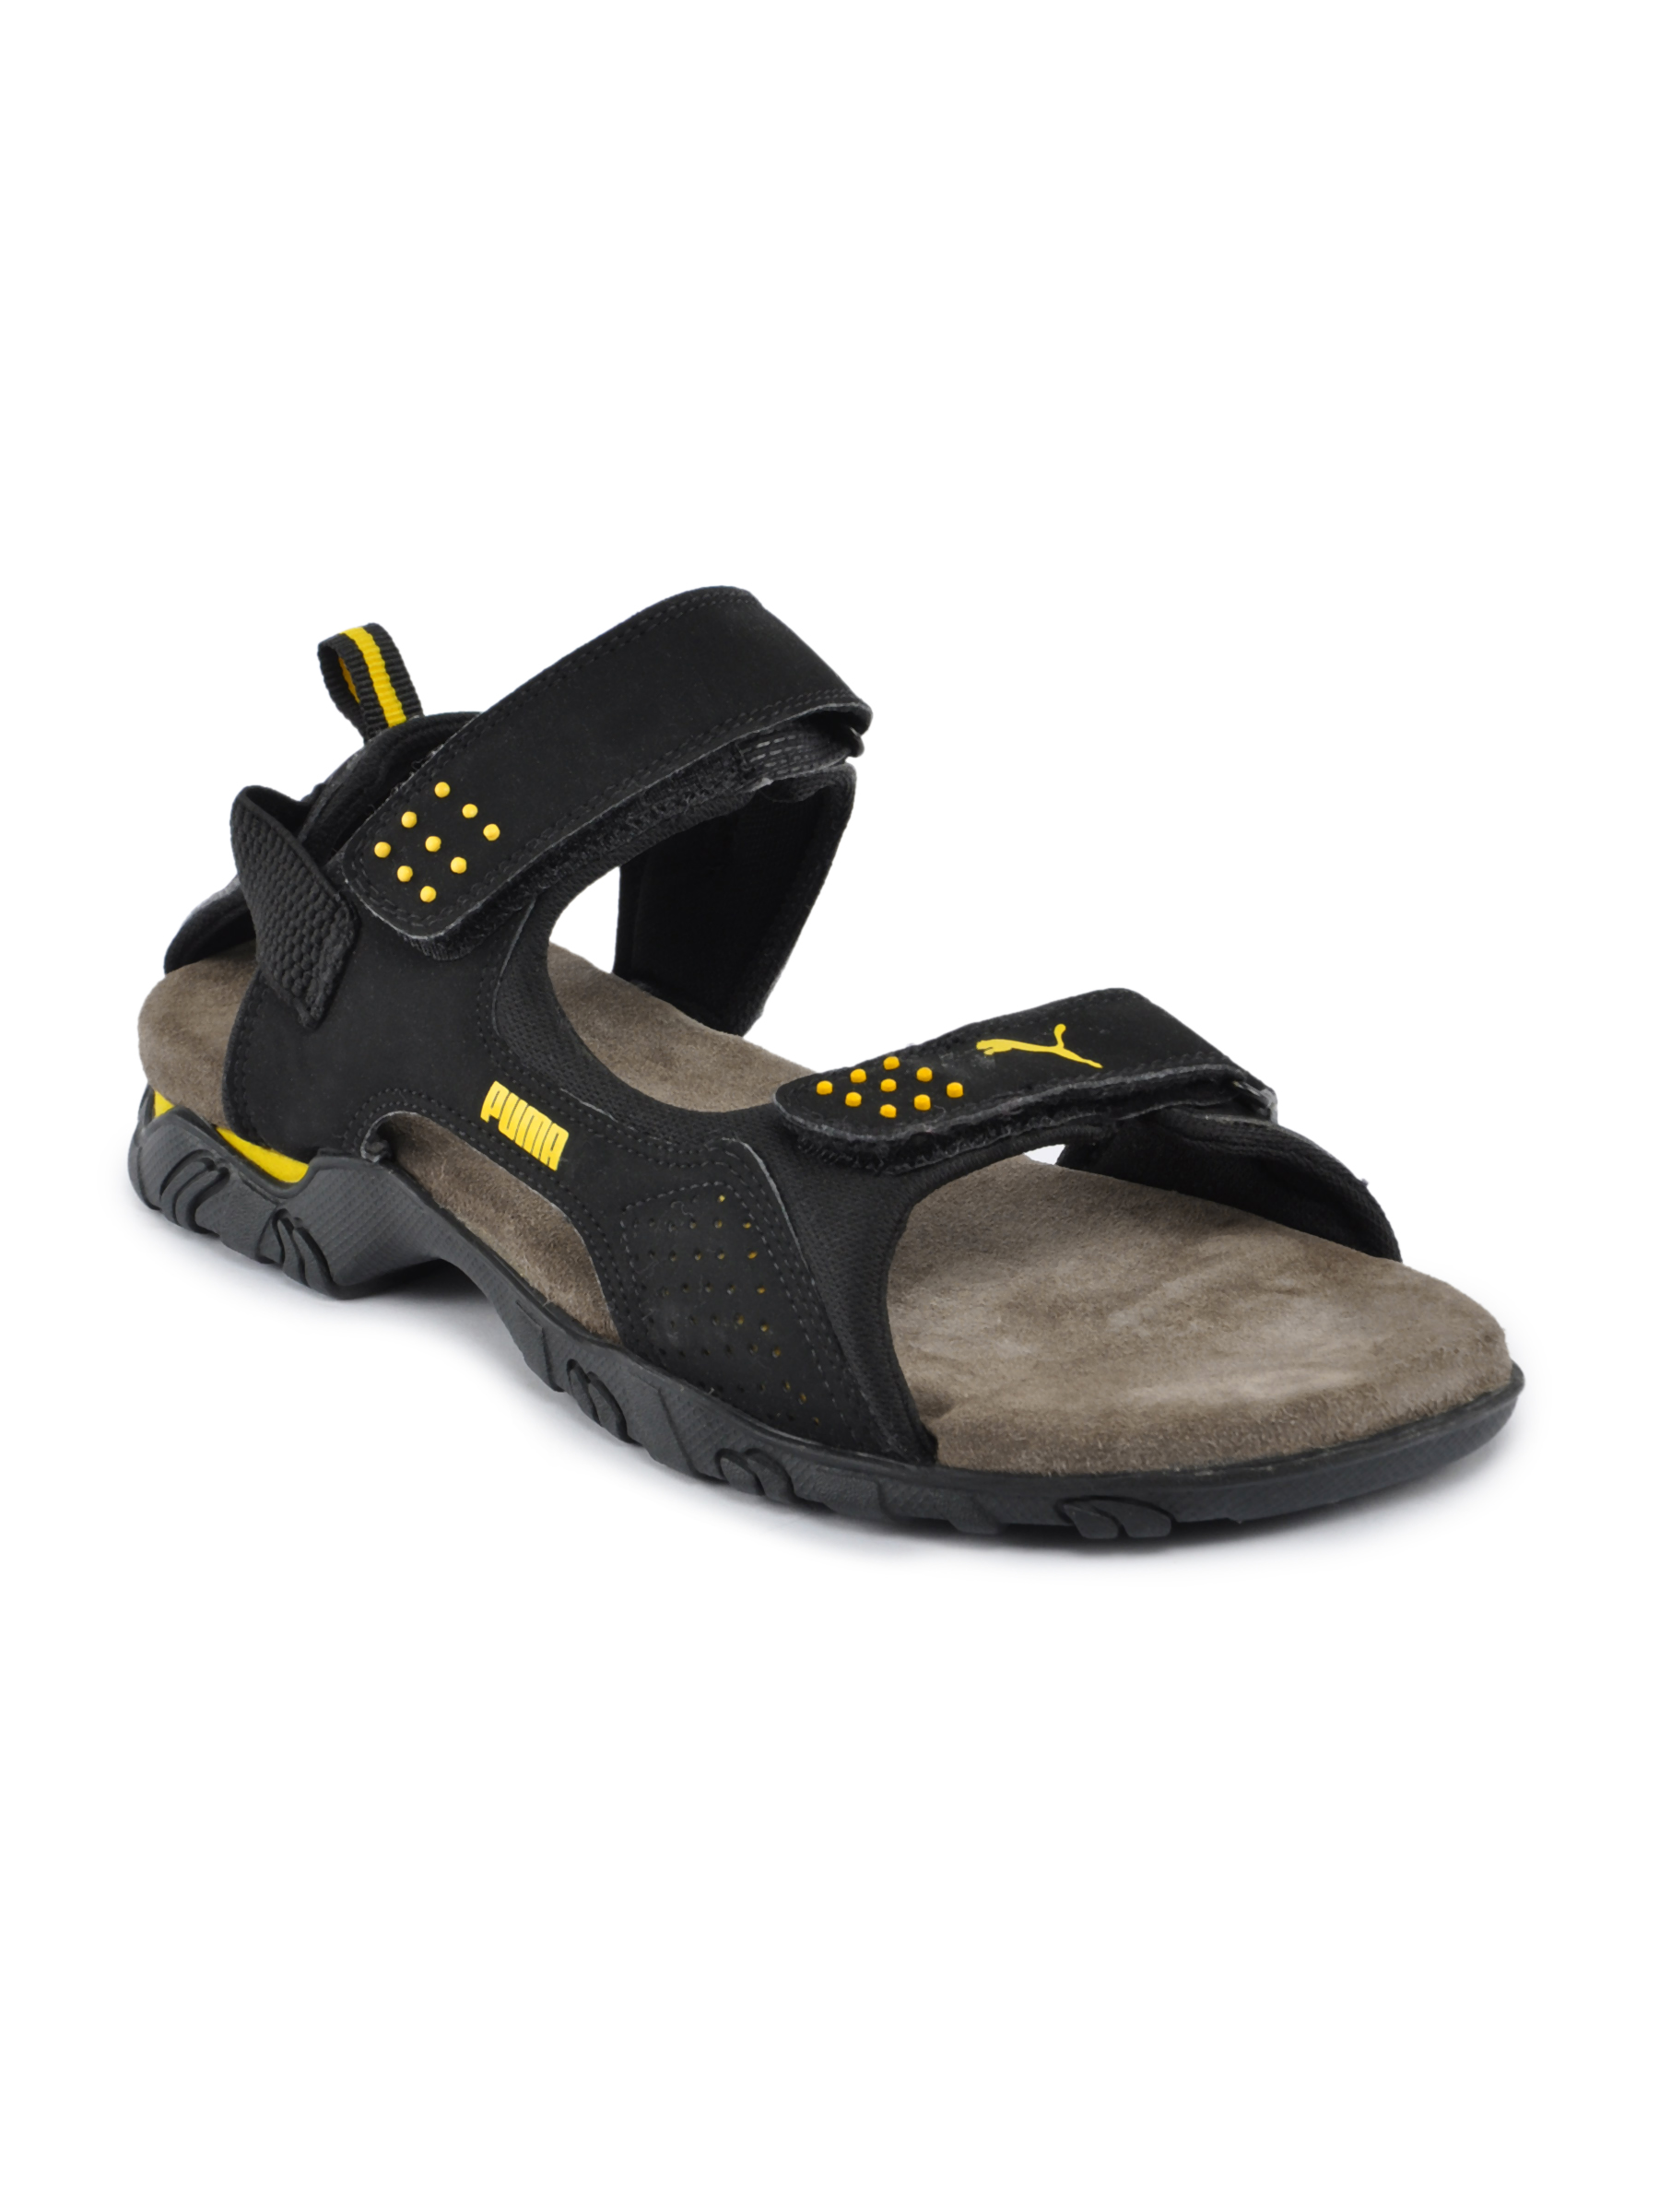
Puma Men Gypse-II Black Sandals
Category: Footwear / Sandal / Sandals
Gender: Men
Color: Black
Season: Fall 2011
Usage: Casual